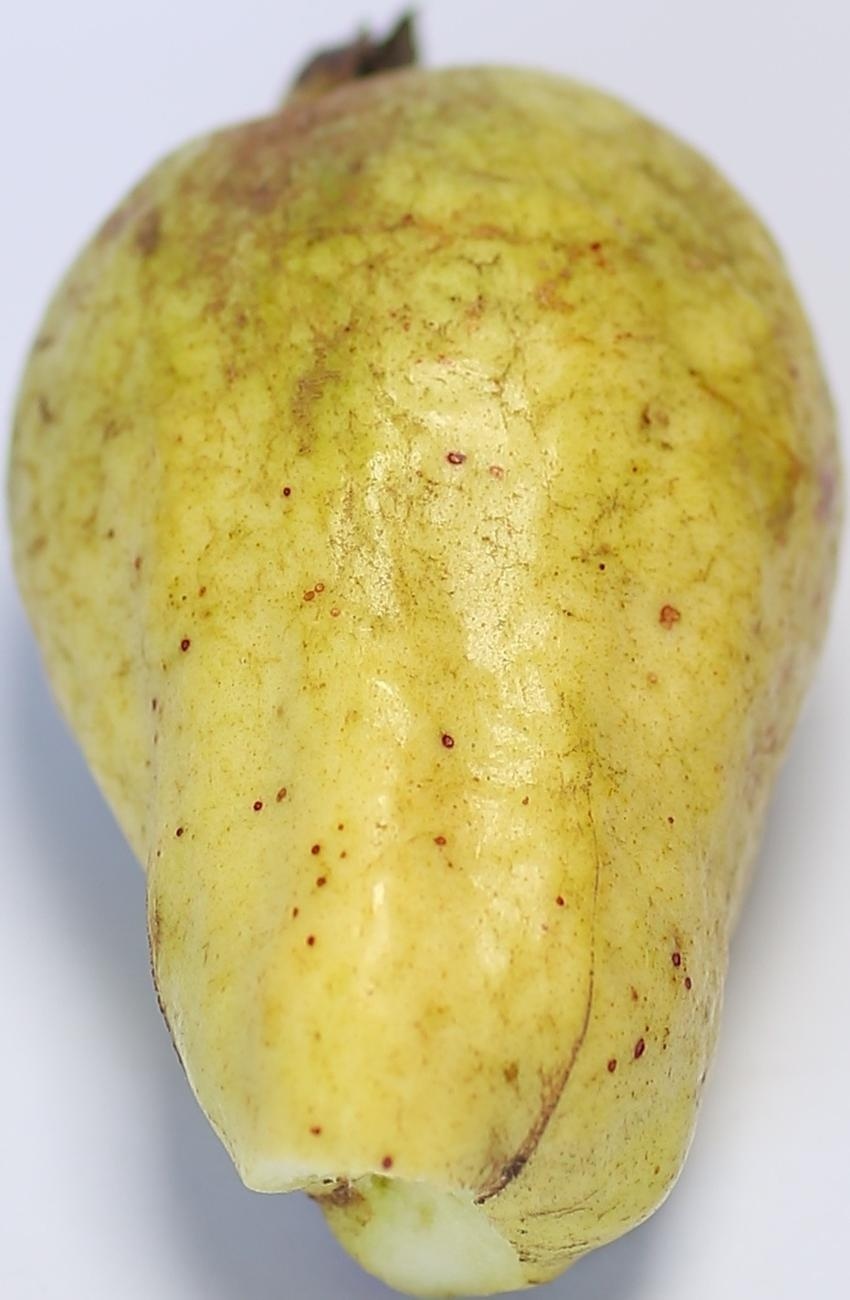
Maturity: ripe
Variety: thadhrami